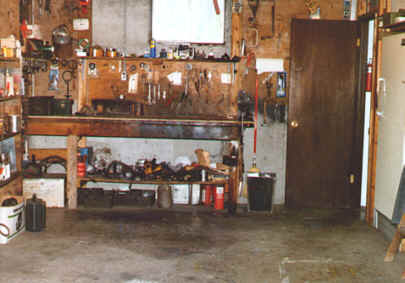
Room type: garage